1080i

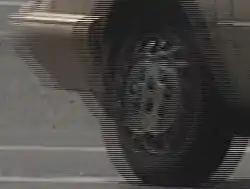
An example frame of poorly deinterlaced video. Despite the fact that most TV transmissions are interlaced, plasma and LCD display technologies are progressively scanned. Consequently, flat-panel TVs convert an interlaced source to progressive scan for display, which can have an adverse impact on motion portrayal.

However, interlacing also has some drawbacks. Since the two fields are captured at slightly different times, fast-moving objects can appear misaligned between the two fields. This creates a visual artifact called "combing." This can reduce image quality, especially in scenes with a lot of motion. Modern display devices often use deinterlacing algorithms to combine the two fields into a single progressive image before displaying it.